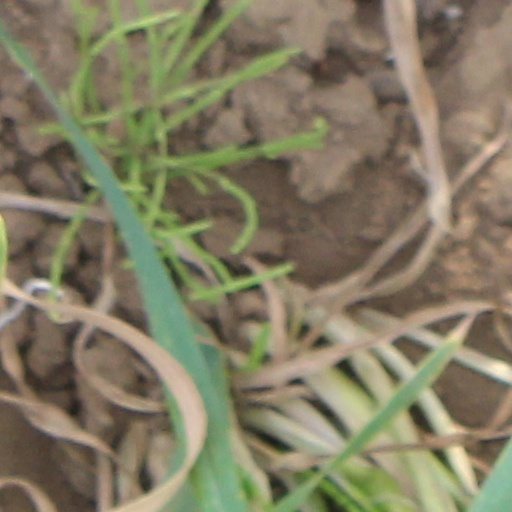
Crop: wheat